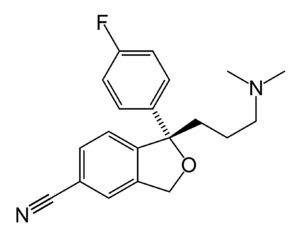
Skeletformel
Skeletformlen for antidepressiv-medikamentet escitalopram, som viser skeletrepræsentationer af heteroatomer, en trippelbinding, benzenringe og stereokemi
En skeletformel for en organisk forbindelse er en stenografisk repræsentation af dets molekylestruktur. Skeletformler anvendes overalt i organisk kemi, fordi de viser komplicerede strukturer tydeligt og er samtidig hurtige og enkle at tegne.